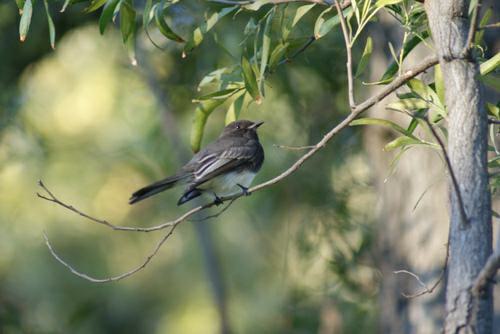
A photo of a sayornis